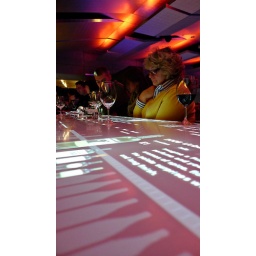
Lady in yellow picking her next glass of vino